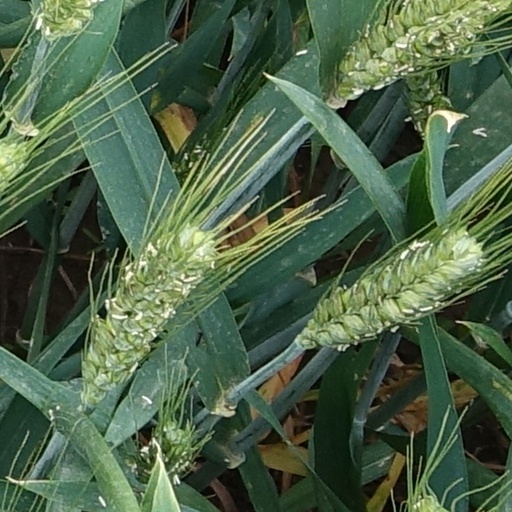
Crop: wheat